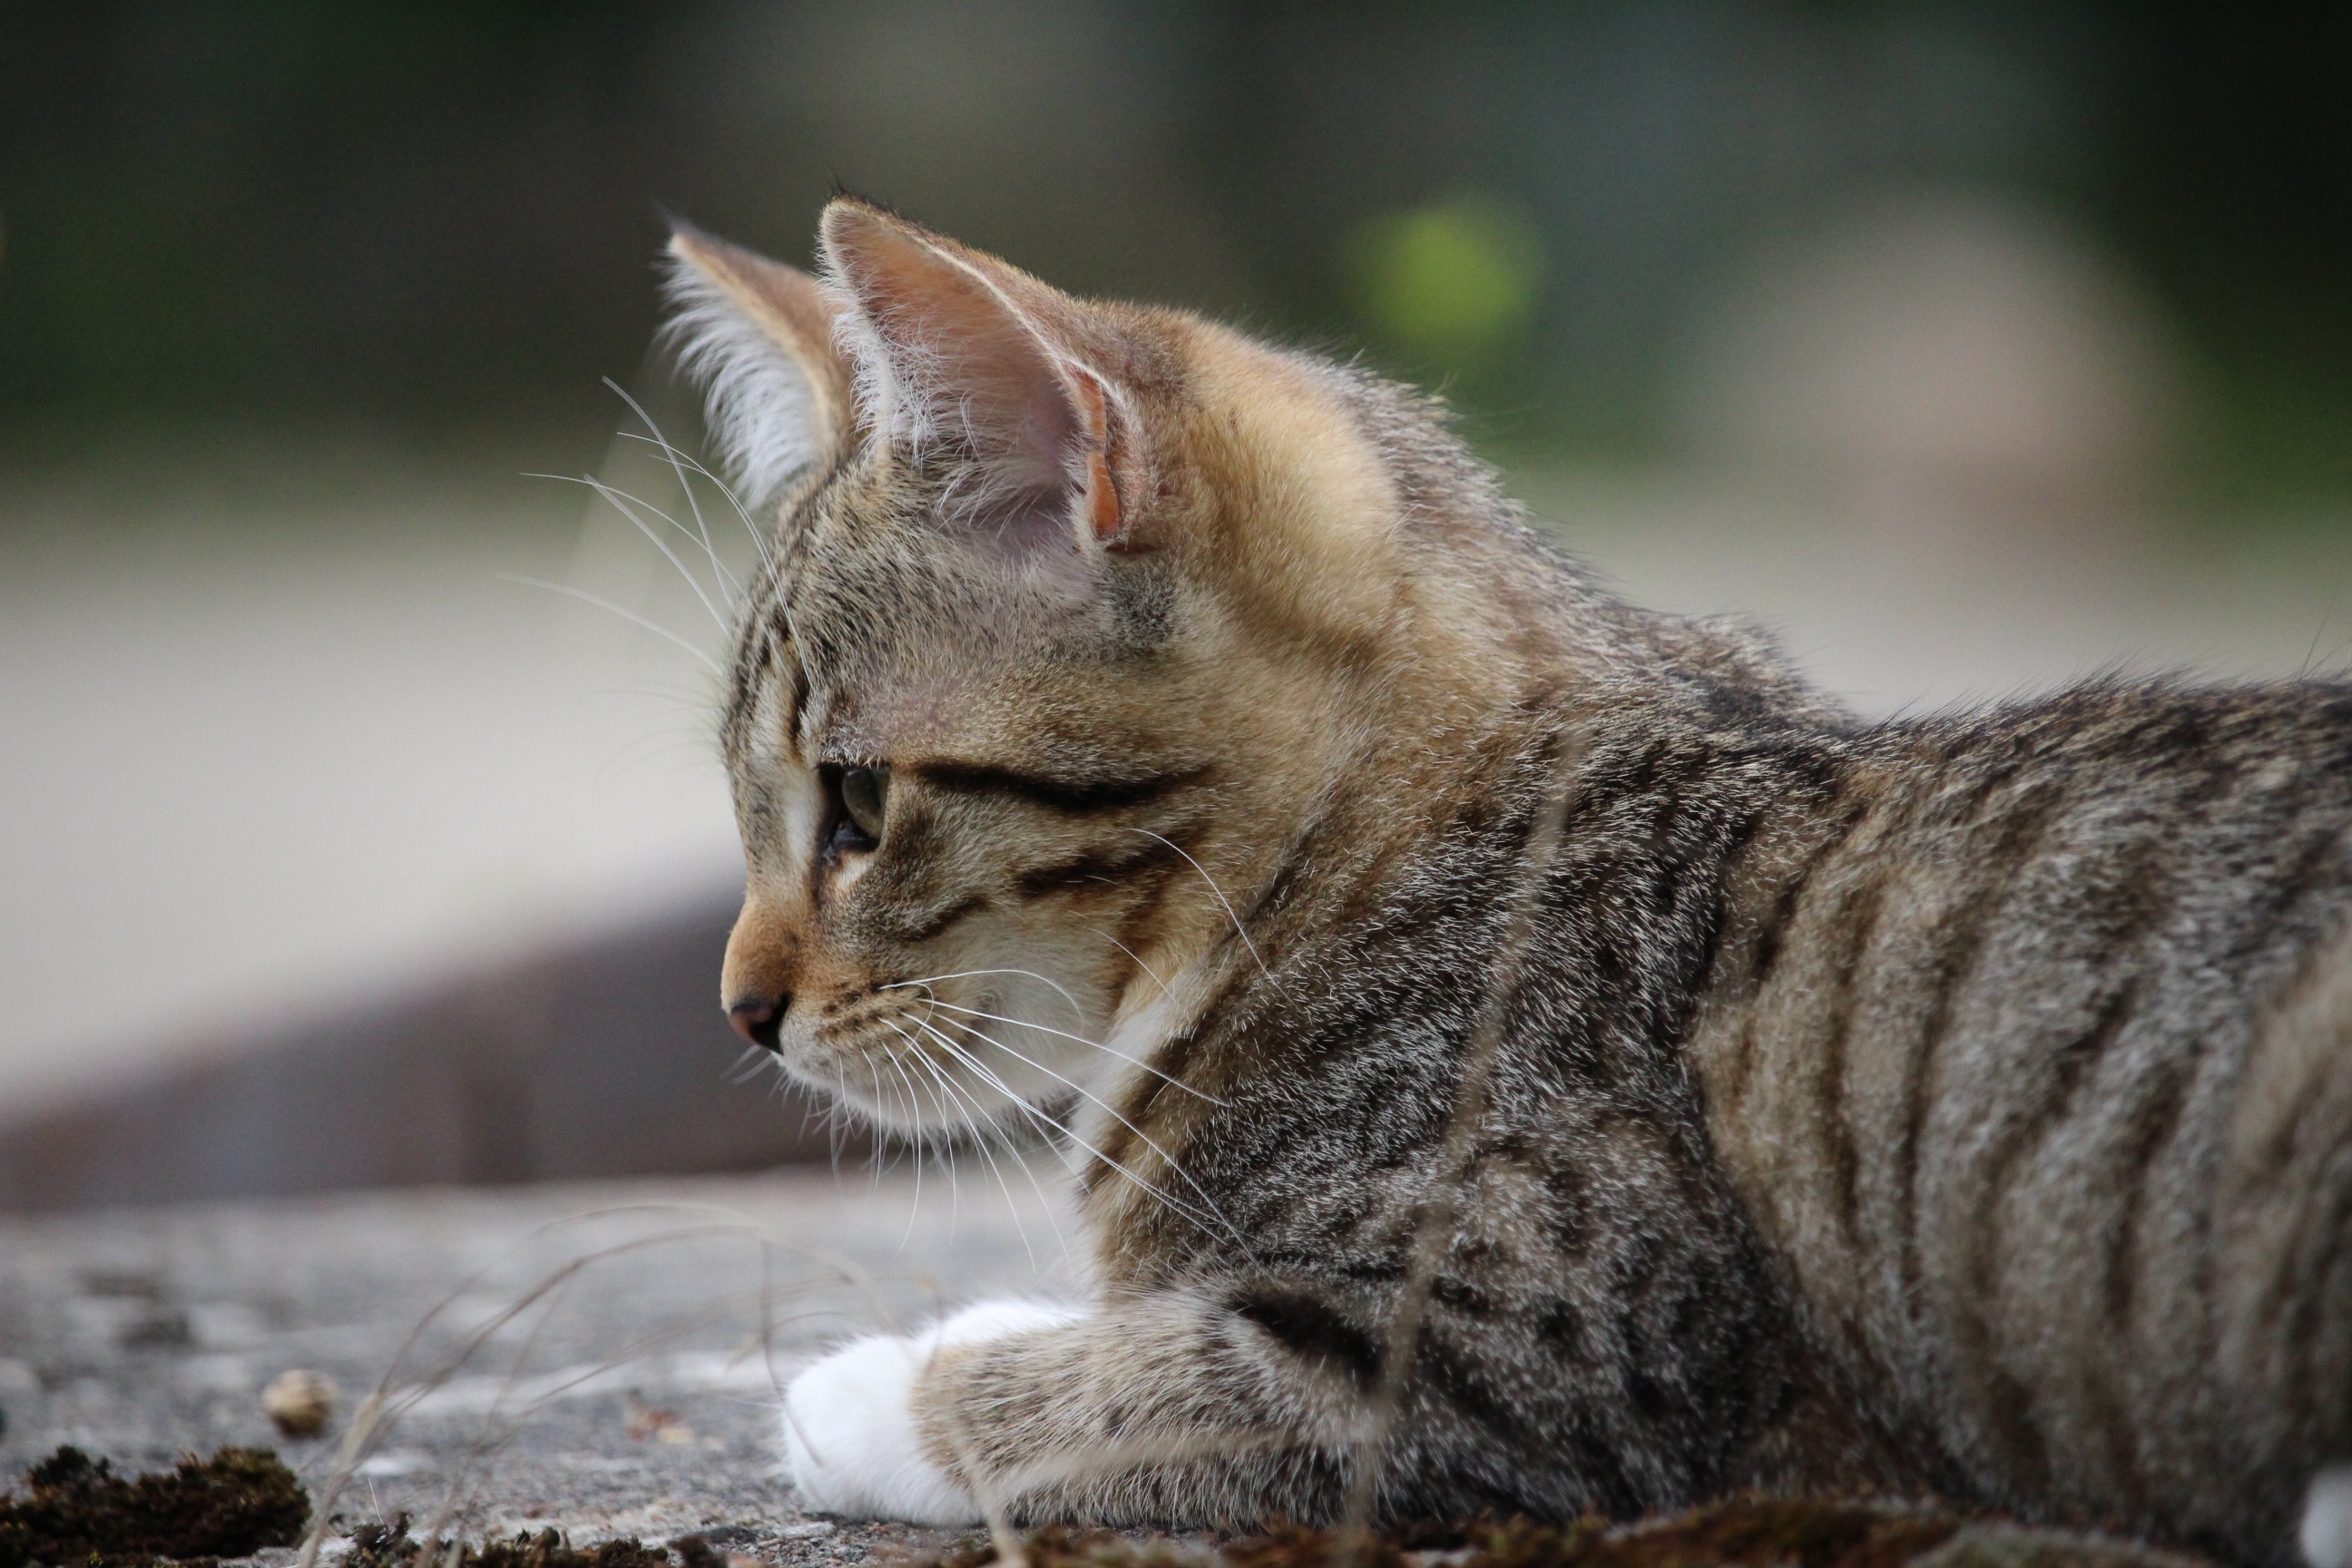
wildlife, kitten, cat, mammal, fauna, yawn, close up, whiskers, vertebrate, cat's eyes, cat portrait, tabby cat, baby cat, cat baby, bengal, european shorthair, wild cat, small to medium sized cats, cat like mammal, domestic short haired cat, pixie bob, rusty spotted cat, toyger